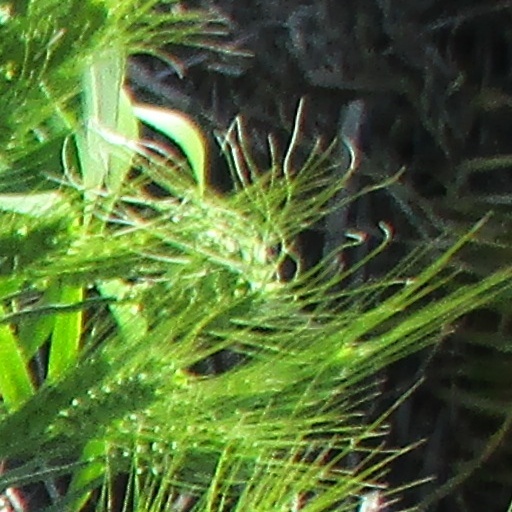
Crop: wheat